Yngvar Heikel

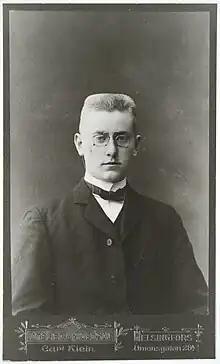
Yngvar Heikel in 1916.

Yngvar Sigurd Heikel (19 April 1889 – 1 September 1956) was a Finland-Swedish ethnologist.